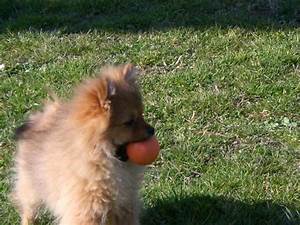
Label: cane